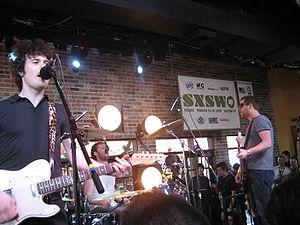
The Fratellis est un groupe de rock indépendant britannique, originaire de Glasgow, en Écosse. Leur premier album studio, Costello Music, est paru en 2006, atteignant la 2ᵉ place des charts anglais et se vendant à plus d'un million d'exemplaires, soit triple disque de platine. Le deuxième album, Here We Stand, sort en 2008 et culmine à la 5ᵉ place au Royaume-Uni, obtenant un disque d'or.